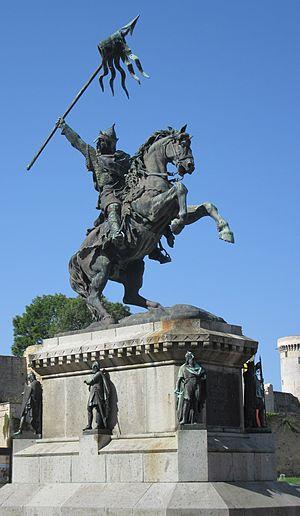
Monument dédié à Guillaume le Conquérant à Falaise (Calvados, Basse-Normandie). La statue équestre du septième duc de Normandie, sculpté par Louis Rochet (1818-1873), a été érigée en 1851. Sur le socle, des statues représentant les six ducs l'ayant précédé ont été rajoutées en 1875.
La statue de Guillaume le Conquérant est située à Falaise, au Calvados, en France. Statue de Guillaume le Conquérant sur un cheval comme son nom l'indique, elle est l'œuvre du sculpteur français Louis Rochet.
Louis Rochet, né à Paris le 24 août 1813 et mort dans la même ville le 21 janvier 1878, est un sculpteur et mongoliste français.
Guillaume le Conquérant, roi d'Angleterre sous le nom de Guillaume Iᵉʳ, duc de Normandie sous le nom de Guillaume II, appelé également Guillaume le Bâtard, né à Falaise en 1027 ou 1028 et mort à Rouen le 9 septembre 1087, fut roi d'Angleterre de 1066 jusqu'à sa mort et duc de Normandie de 1035 à sa mort.
Cet article recense les œuvres d'art dans l'espace public dans le département du Calvados, en France.